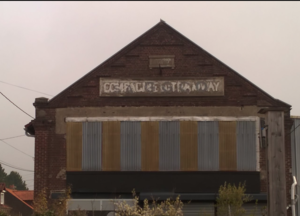
Tramway Étaples - Le Touquet-Paris-Plage ancien bâtiment n°1 à Trépied.
Le tramway d'Étaples à Paris-Plage est une voie ferrée d'intérêt local à écartement métrique qui fonctionna durant les premières années du XXᵉ siècle dans le département du Pas-de-Calais. Il relia, de 1900 à 1940, la station balnéaire du Touquet-Paris-Plage à la gare d'Étaples desservie par les trains de Compagnie des chemins de fer du Nord.